Suresh Chandra Mishra

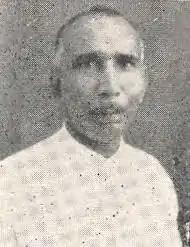
Suresh Chandra Mishra (year unknown)

Suresh Chandra Mishra (1903 – 30 March 1993), also known as Pandit Suresh Chandra Mishra, was an Indian politician and independence activist who served as a member of First Lok Sabha from 1952 to 1957 for the Monghyr constituency in Bihar. In 1920 Mishra had participated in the Non-cooperation movement, launched by Mahatma Gandhi, aimed at obtaining full independence from the British rule in the country.